Hellenistic period

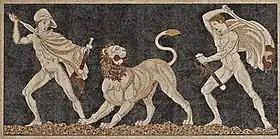
A lion hunt on a mosaic floor from Pella in Macedonia. Last quarter of the 4th century BC (Pella, Archaeological Museum).

The concept of Hellenization, meaning the adoption of Greek culture in non-Greek regions, has long been controversial. Undoubtedly Greek influence did spread through the Hellenistic realms, but to what extent, and whether this was a deliberate policy or mere cultural diffusion, have been hotly debated.